Devil Dogs (film)

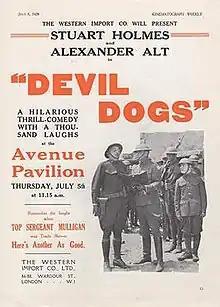
British poster

Devil Dogs is a 1928 American silent comedy film directed by Fred Windemere and starring Pauline Curley and Stuart Holmes. It takes place during World War I.